Xi gua lao

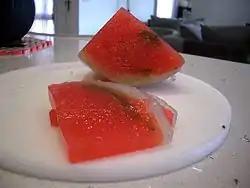

The dish is commonly prepared using watermelon, cherries, agar, sugar and vanilla powder.